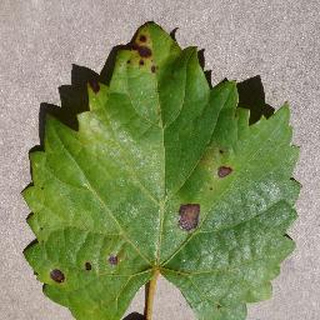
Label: grape_black_rot